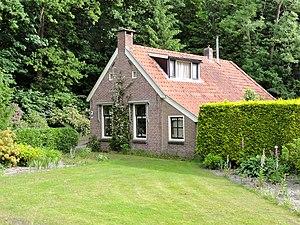
Le gazon, appelé aussi pelouse artificielle, ou plus couramment pelouse, est une surface semée densément d'herbes fines sélectionnées, essentiellement des graminées. Il est généralement entretenu et tondu régulièrement pour le maintenir à une faible hauteur et le rendre plus dense.